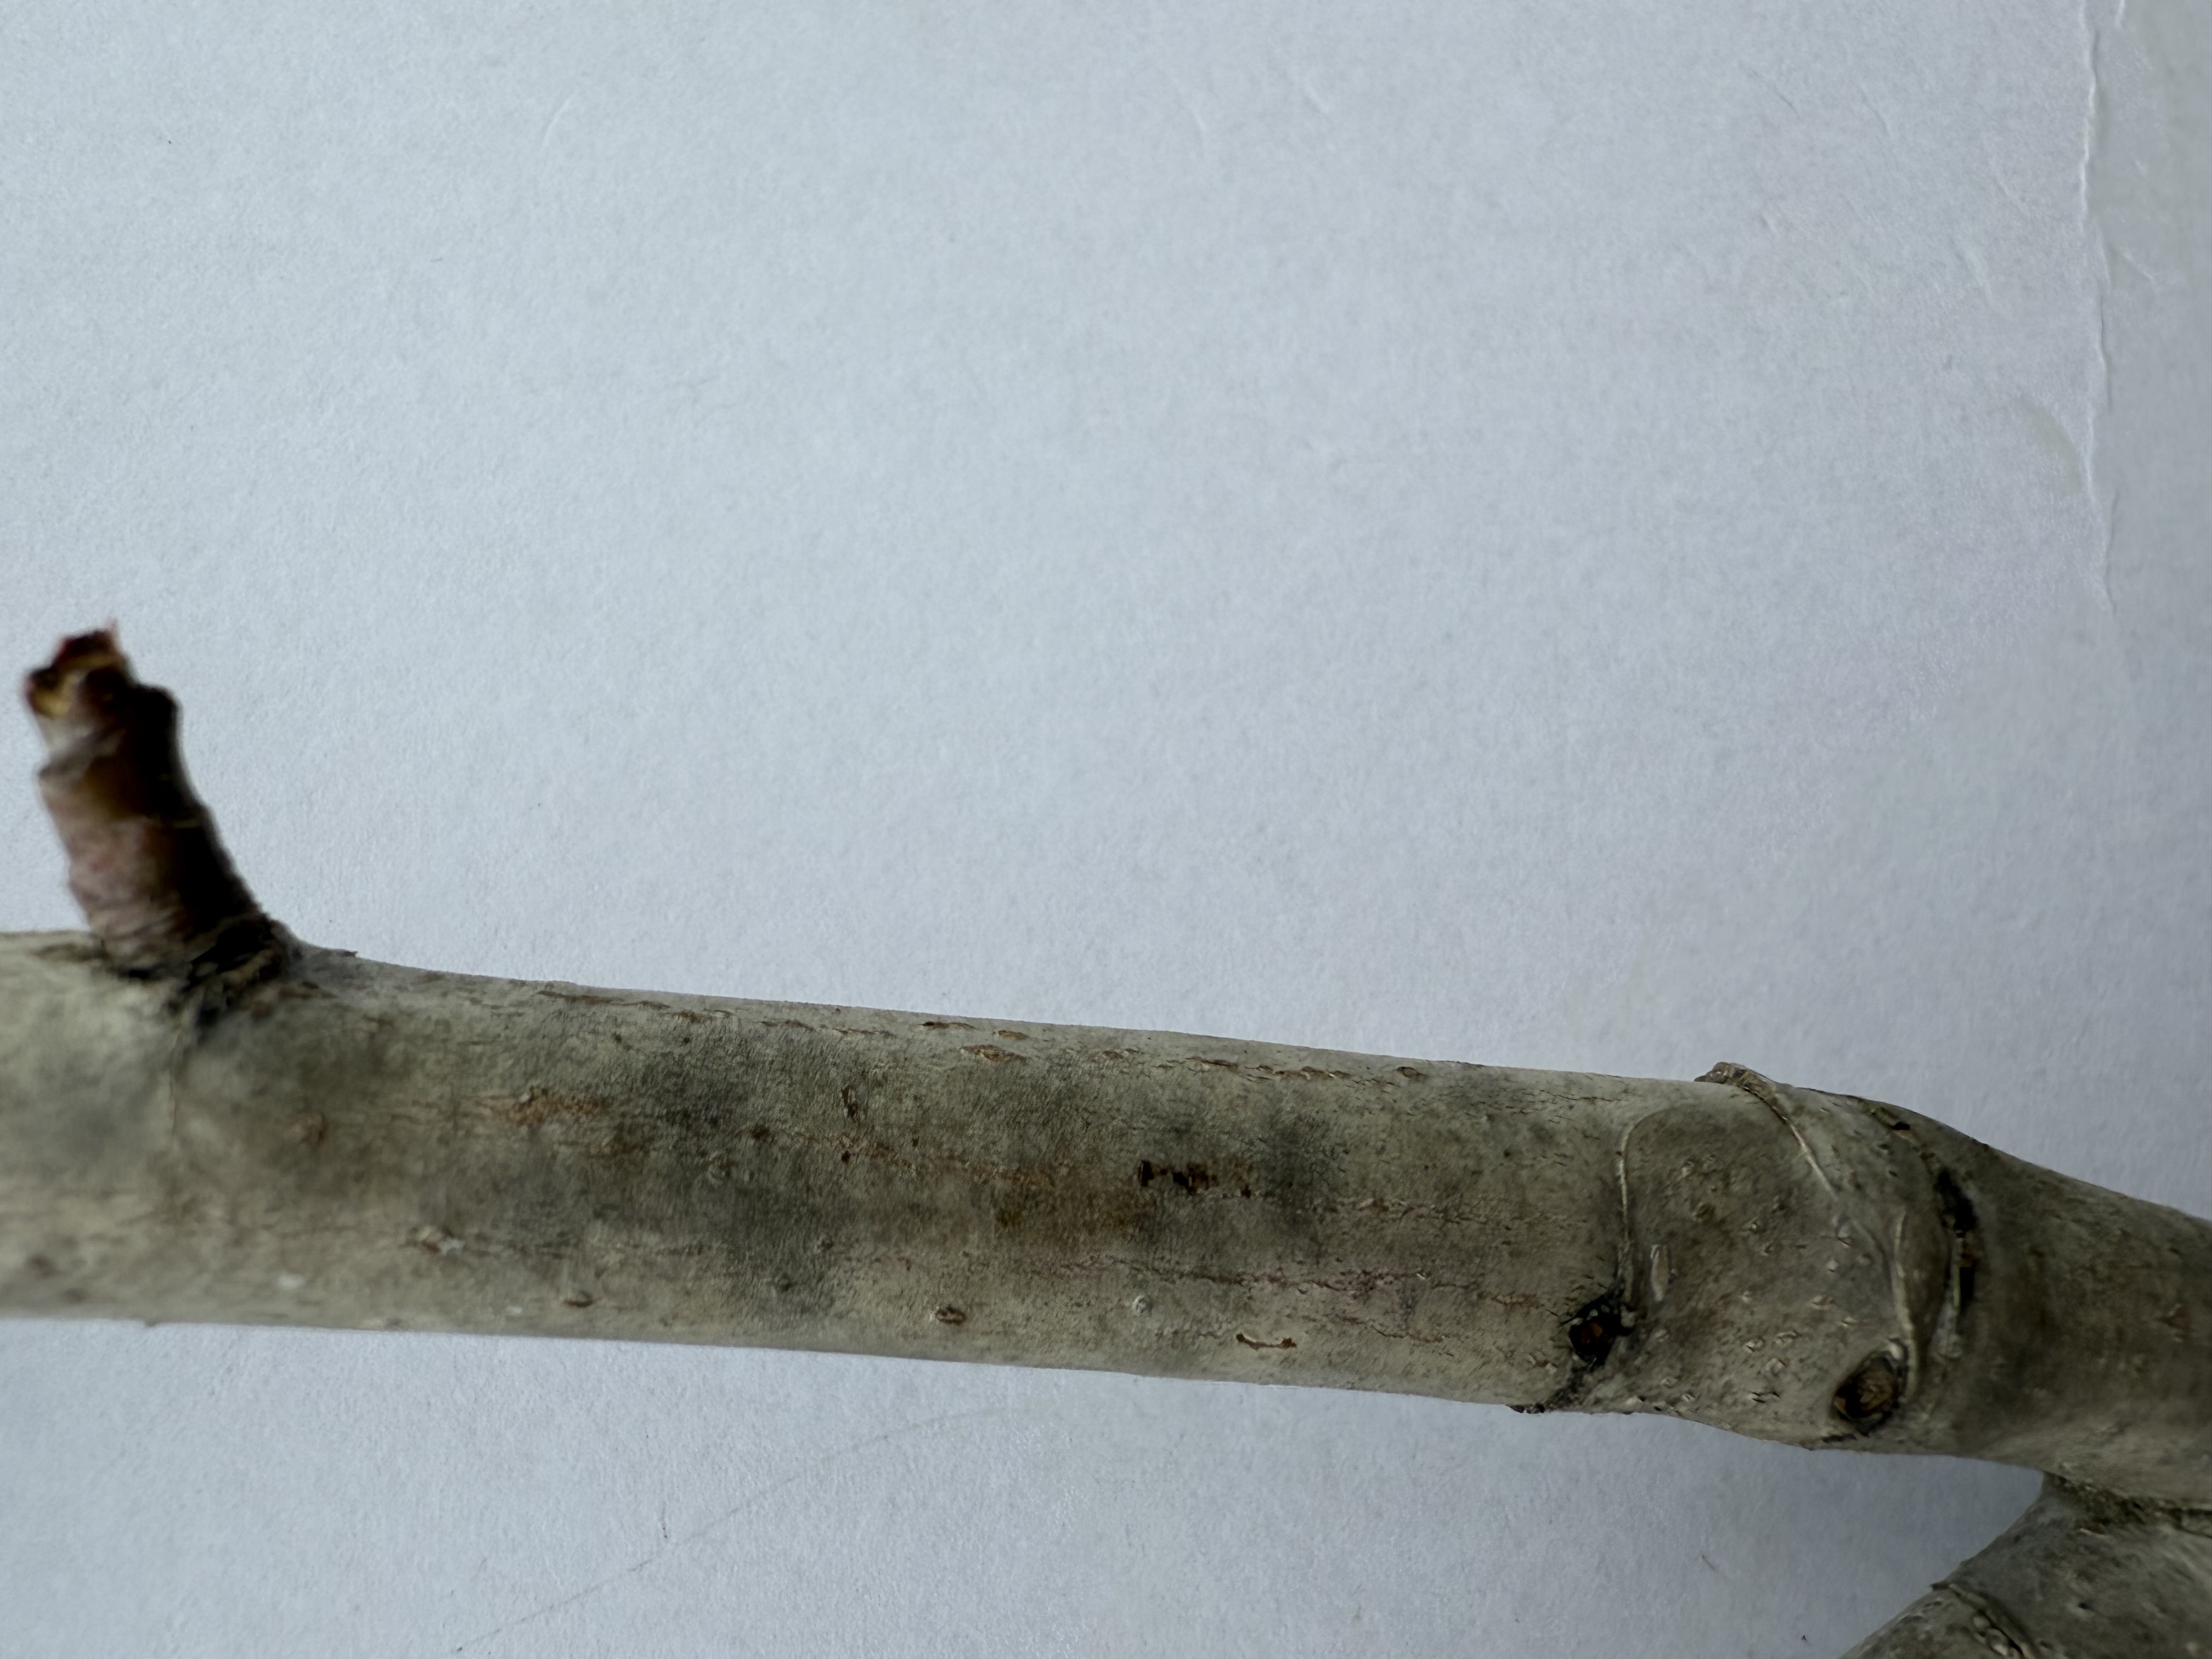
Variety: Deveci Pear